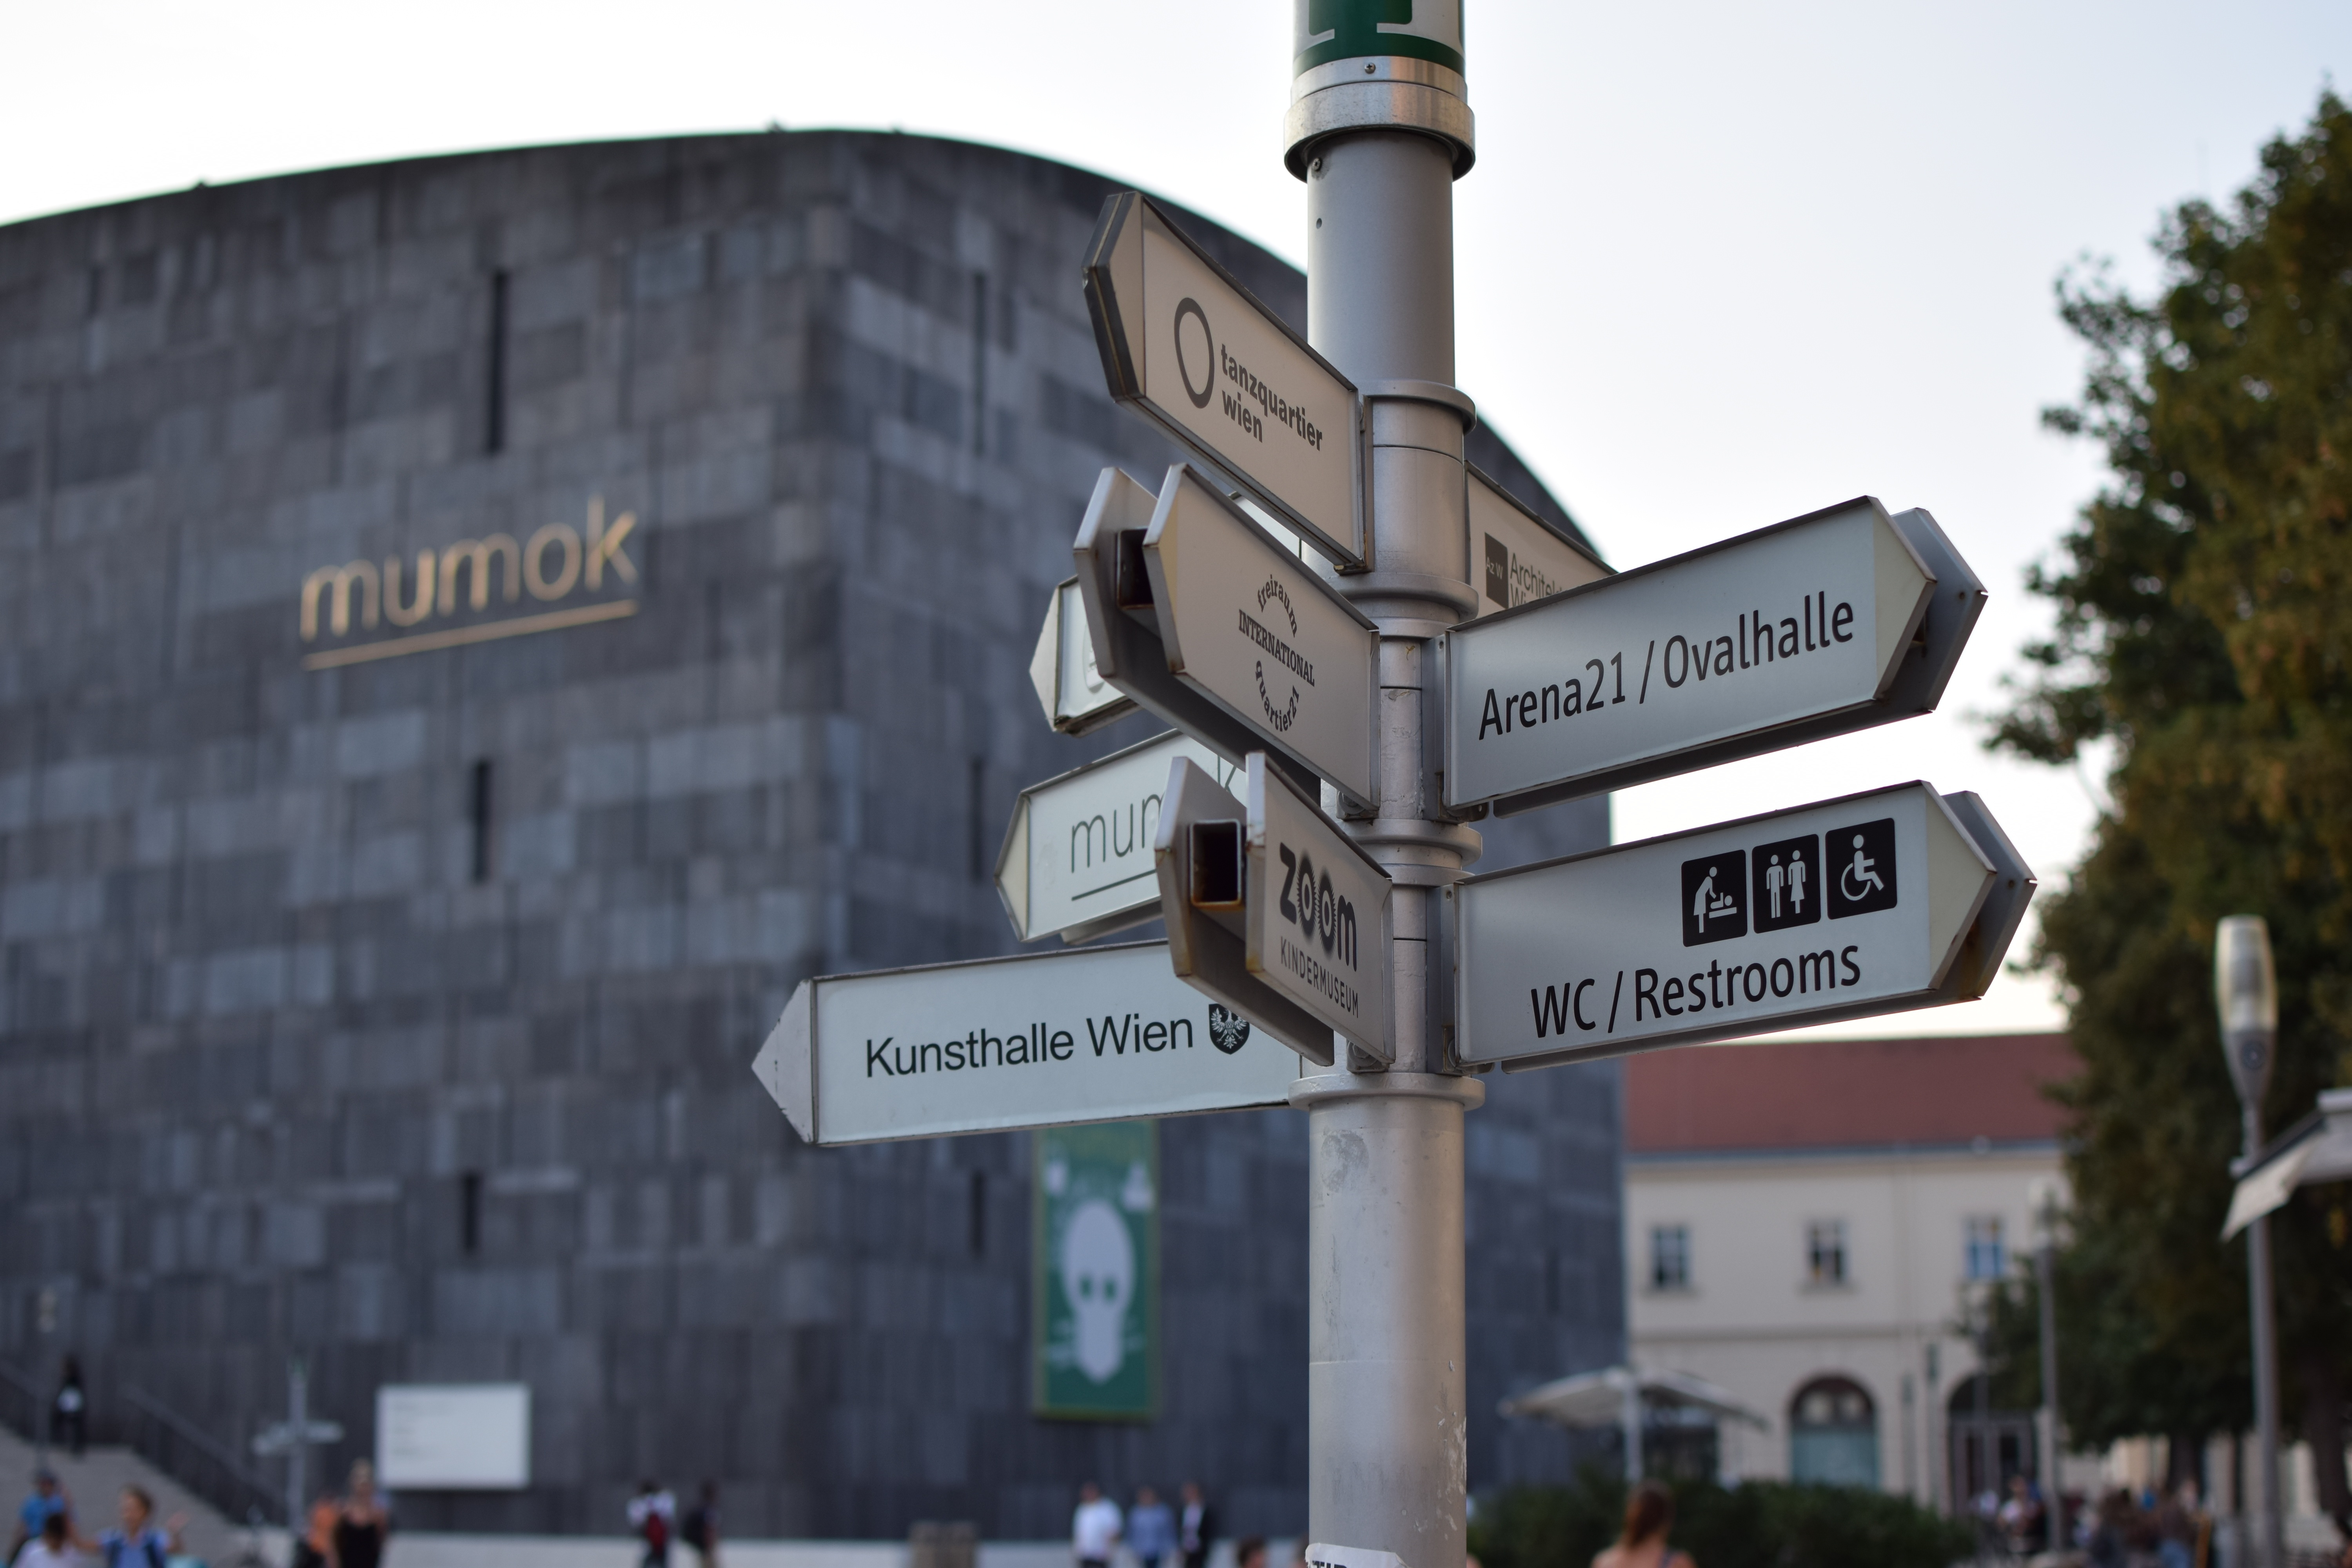
road, direction, signage, arrow, vienna, shield, directory, mq, museumsquartier